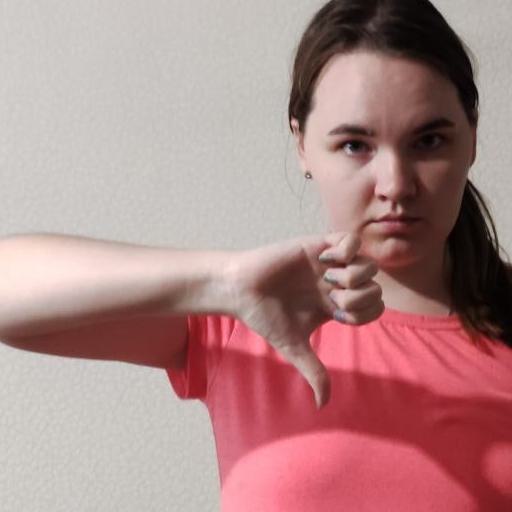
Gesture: dislike